Cardboard bicycle

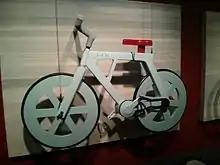
I.G. Cardboard Technologies cardboard bicycle.

In 2012, Izhar Gafni, an Israeli mechanical engineer and cycling enthusiast, unveiled a prototype bicycle made almost entirely out of cardboard in his workshop in Moshav Ahituv. The components, including bike’s frame, wheels, handlebars and saddle, consist of sheets of cardboard folded and glued together. The complete bike weighs , and is treated to be fireproof and waterproof. Gafni reports that it can support riders up to . It has solid rubber tires made from recycled car tires. Power is transferred from the pedals to the rear wheel with a belt, also made from recycled rubber. Gafni and a business partner planned to mass-produce a bike based on the prototype and retail it for 20 USD, with a unit cost of 9 to 12 USD. The target market is low-income countries. The prototype was featured at the November 2012 Microsoft ThinkNext event in Tel Aviv.